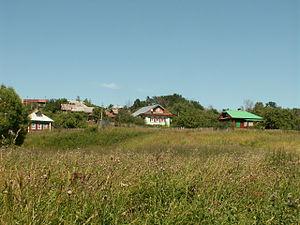
Porozovo est un village de 100 habitants situé dans le raïon de Zavoljsk de l'oblast d'Ivanovo, en Russie. Il est arrosé par la Volga.